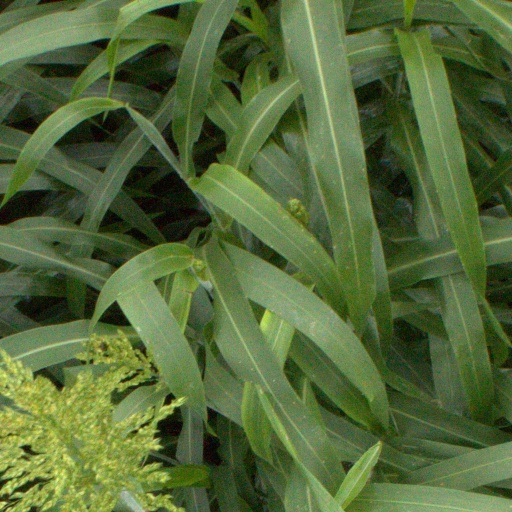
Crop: sorghum